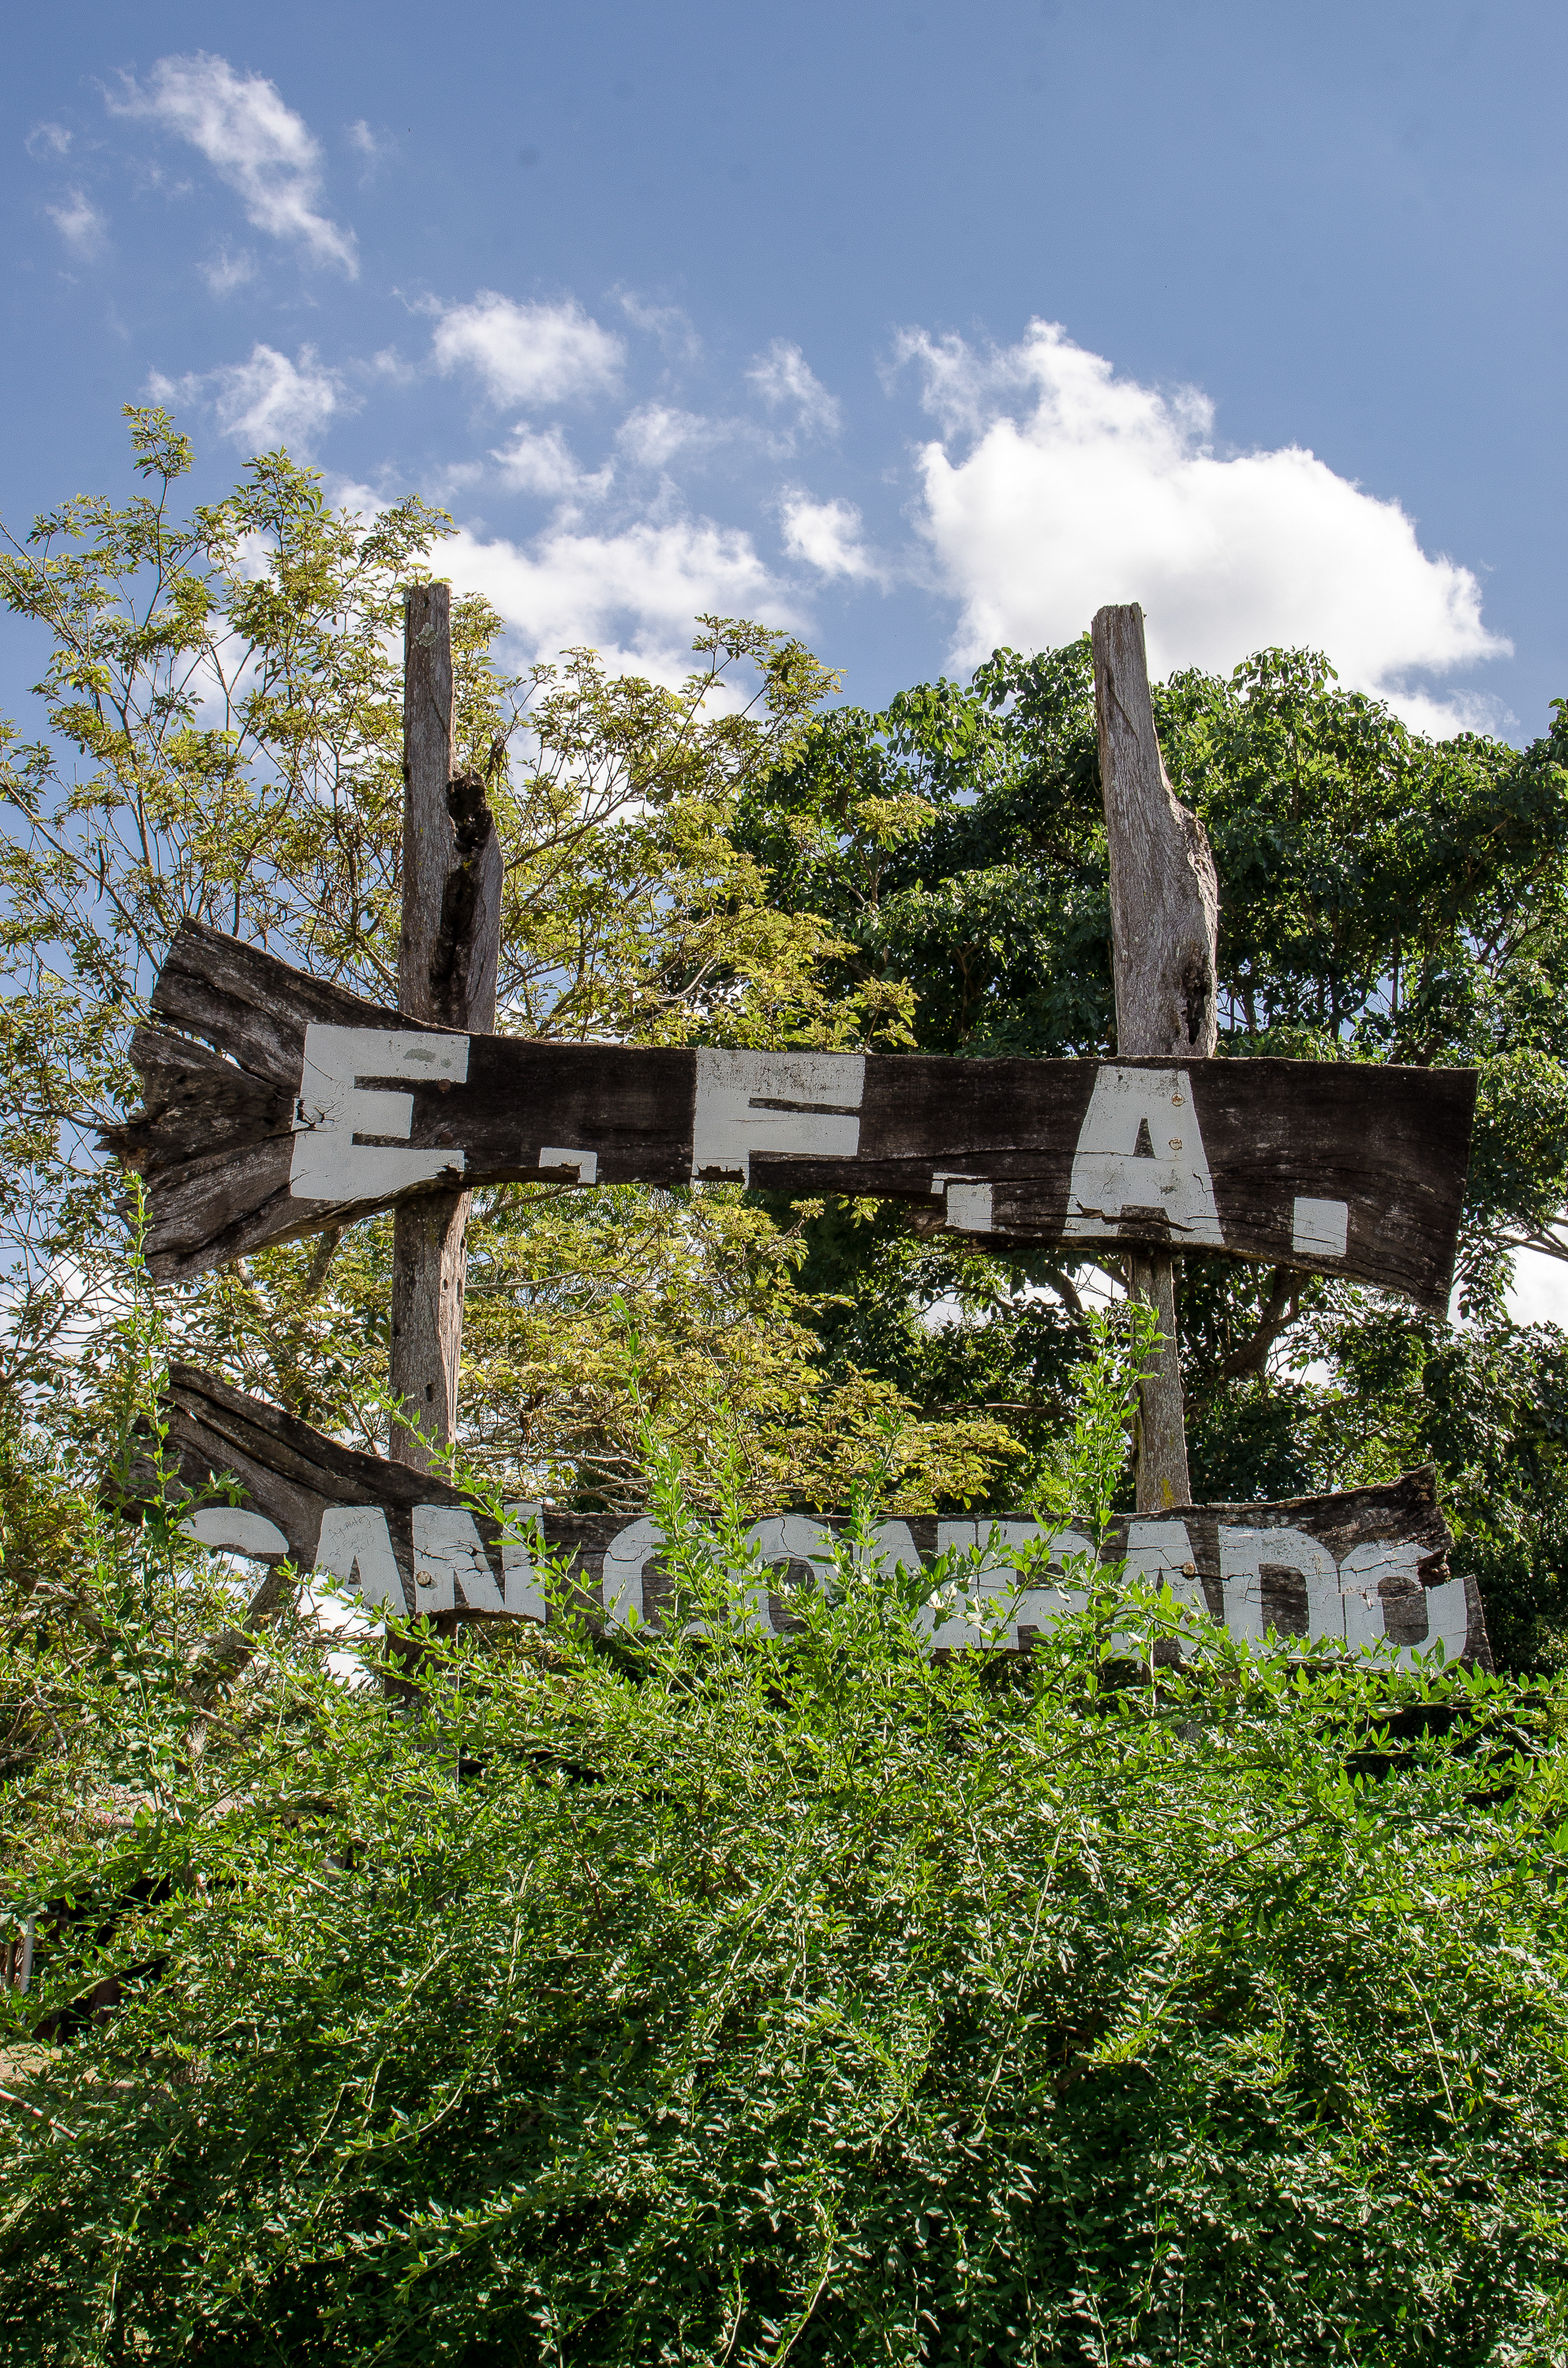
cemetery, ruins, argentina, estate, misiones